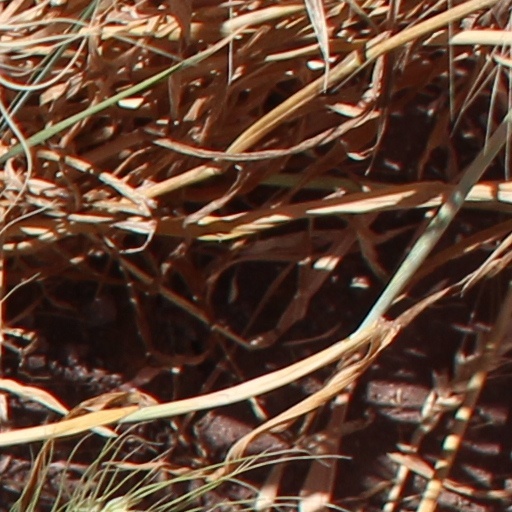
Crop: wheat